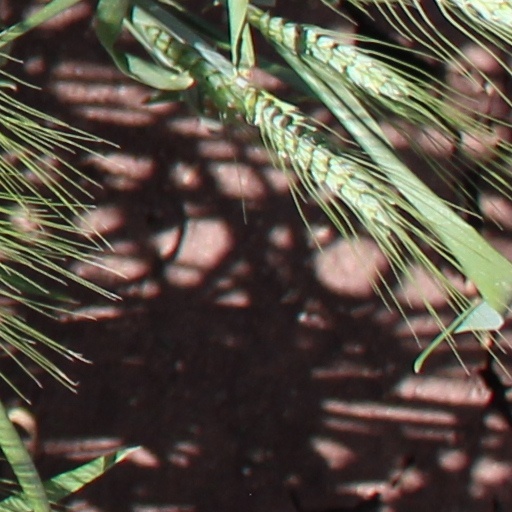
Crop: wheat